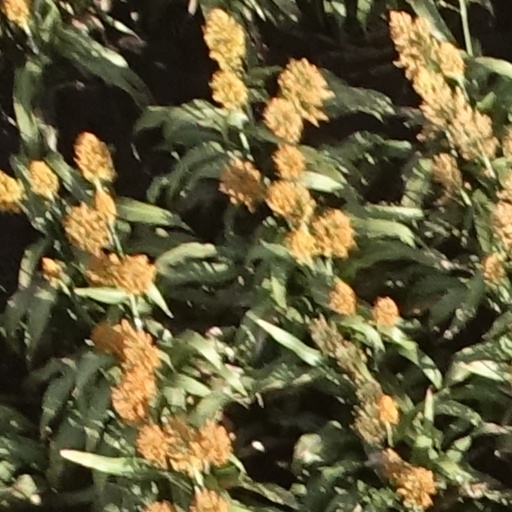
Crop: sorghum